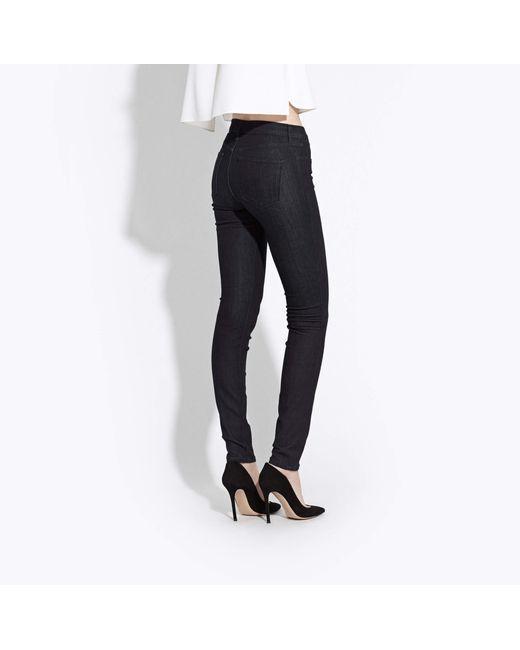
Lässige schwarze Damenjeans mit Gürtelloch und schwarzen Wildlederpumps